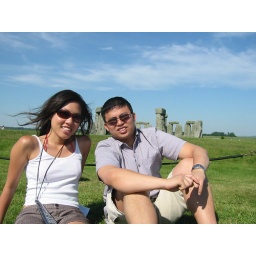
road trip to Salisbury and Stonehenge... sitting in front of Stonehengethe girl's Yuwei... one of my closest girl friends in London